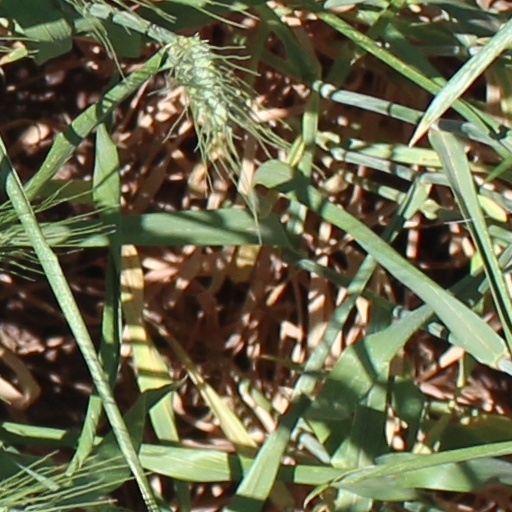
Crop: wheat